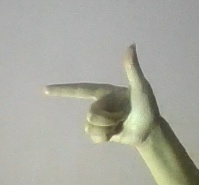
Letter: yaa